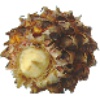
Label: pineapple_mini